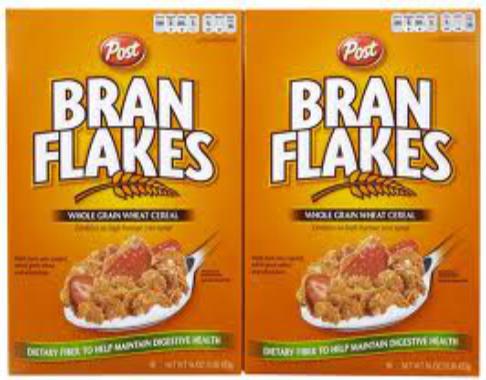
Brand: Bran Flakes
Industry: Food